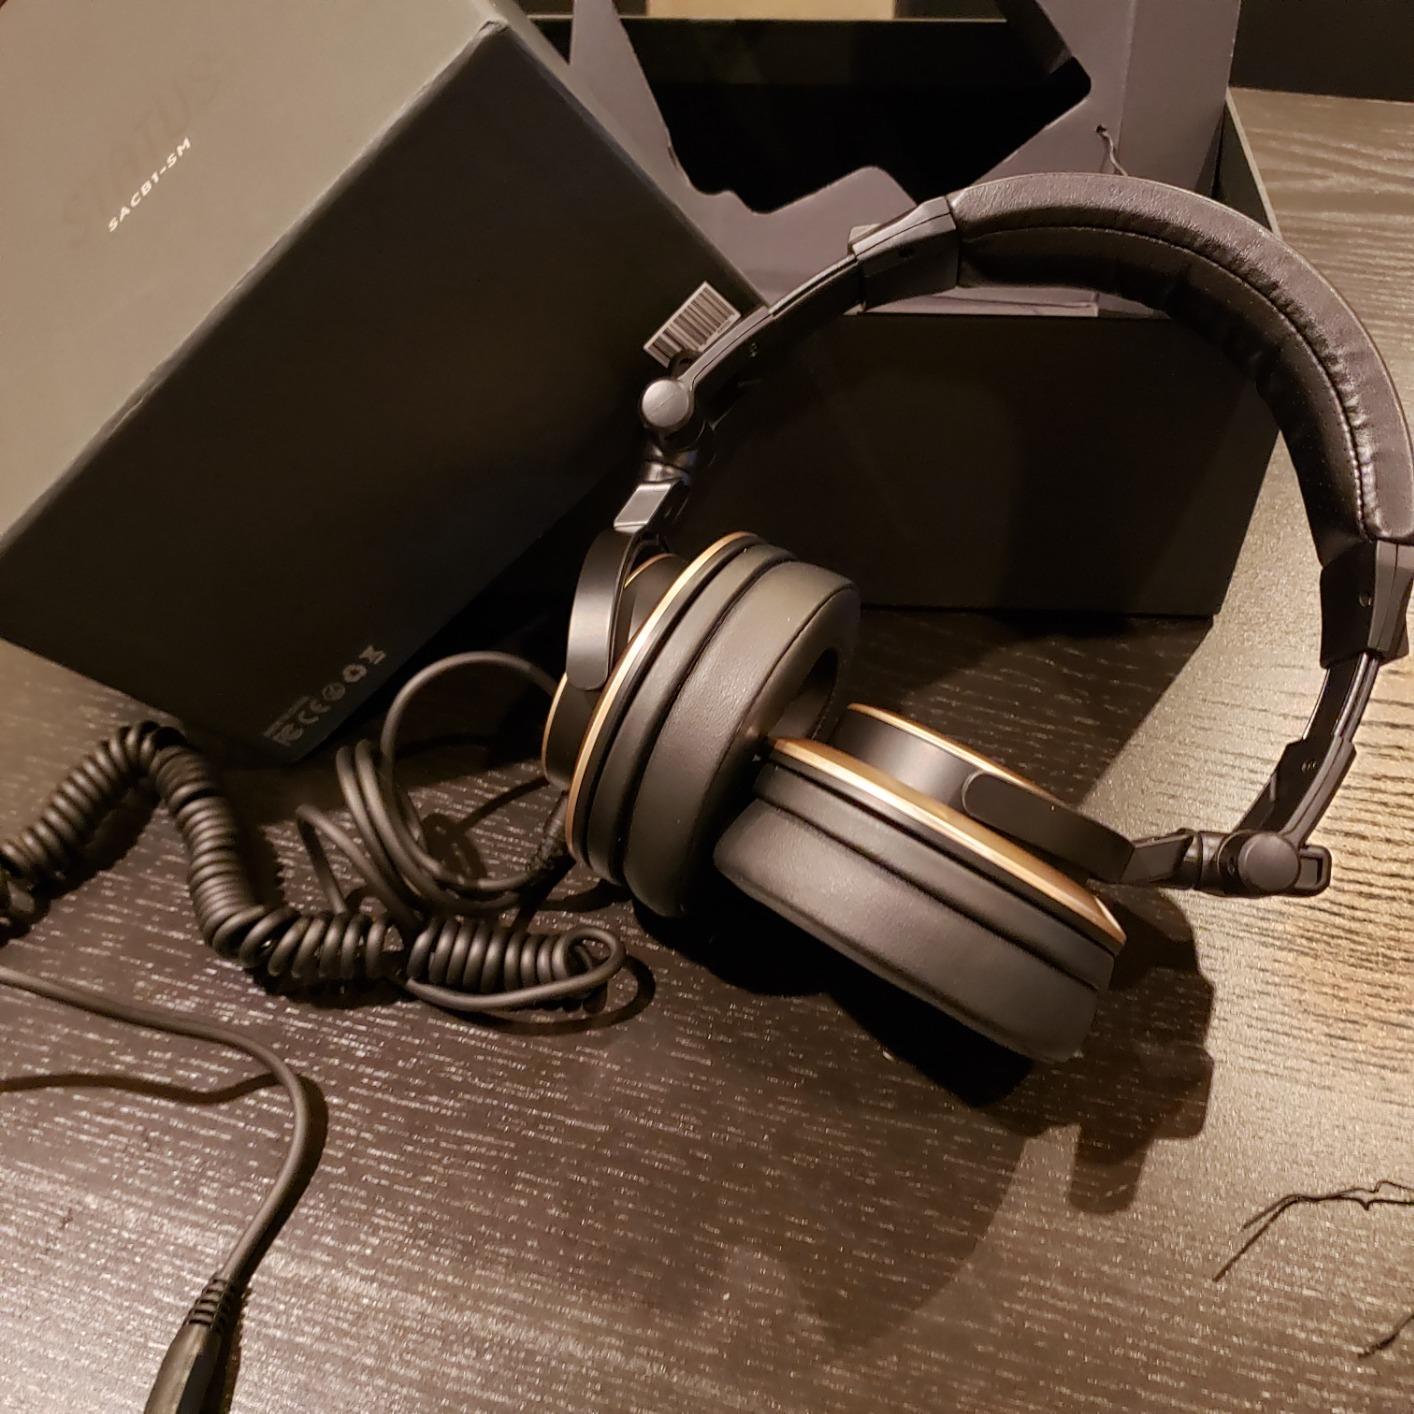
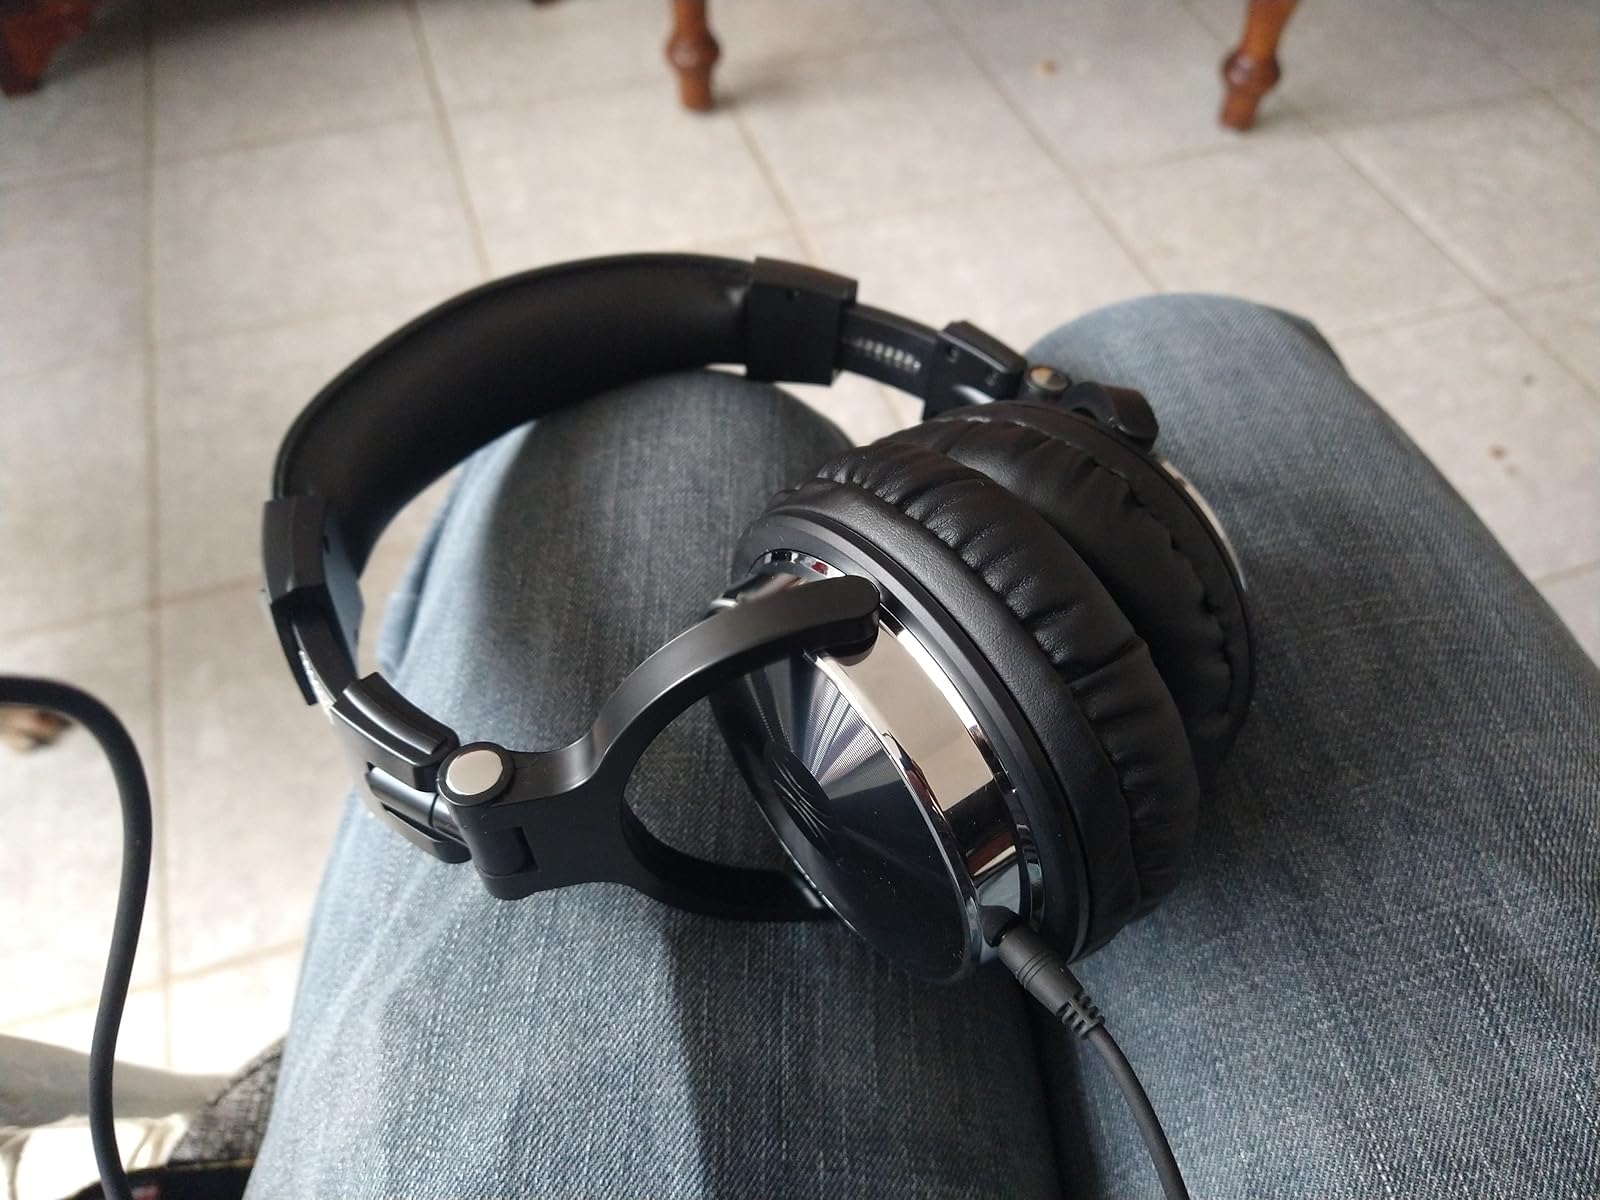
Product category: headphones
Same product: no